Shoot the Freak

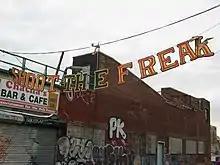
Signage for the attraction, from 2010

Shoot the Freak was an attraction on the Riegelmann Boardwalk at Coney Island, Brooklyn, New York City, that operated from 2000 until its demolition in 2010. The game was located on West Boardwalk in Coney Island. The game was considered one of the distinctive attractions of Coney Island. A successor, called Shoot the Clown, opened in a different location on the Boardwalk in 2013.